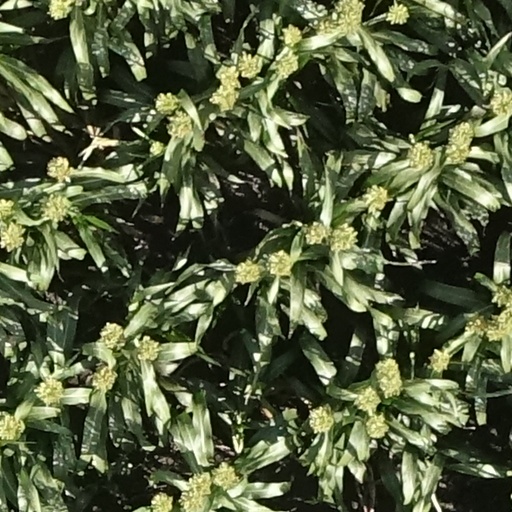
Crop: sorghum